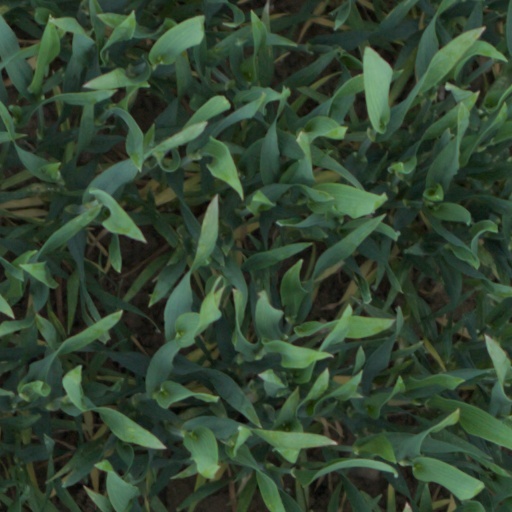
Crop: wheat